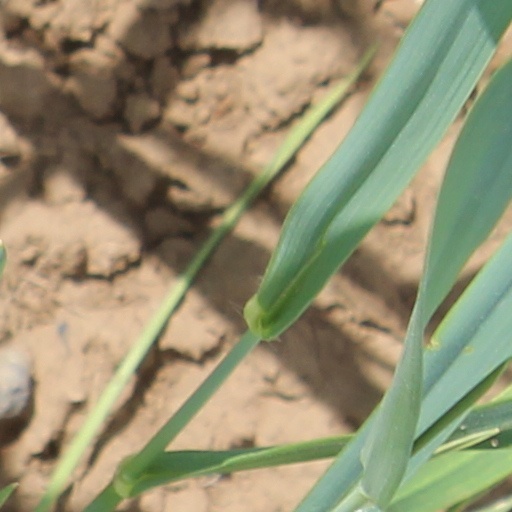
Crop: wheat